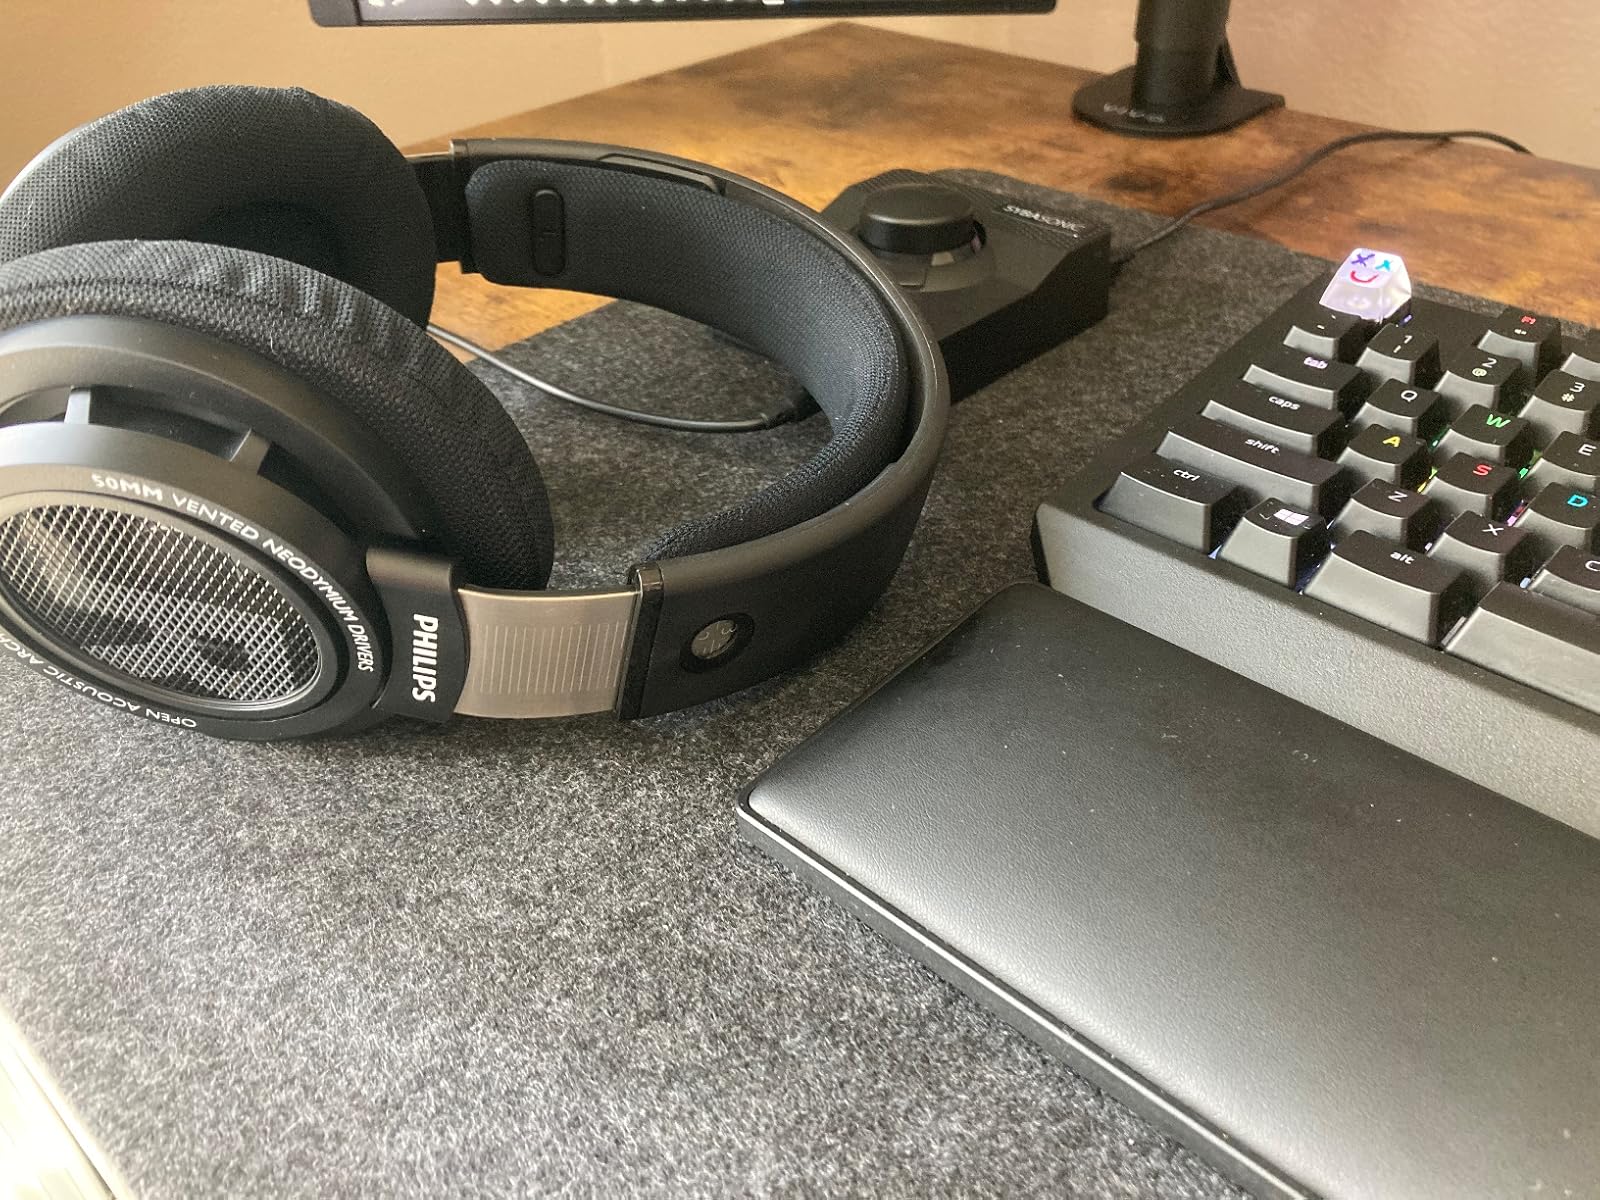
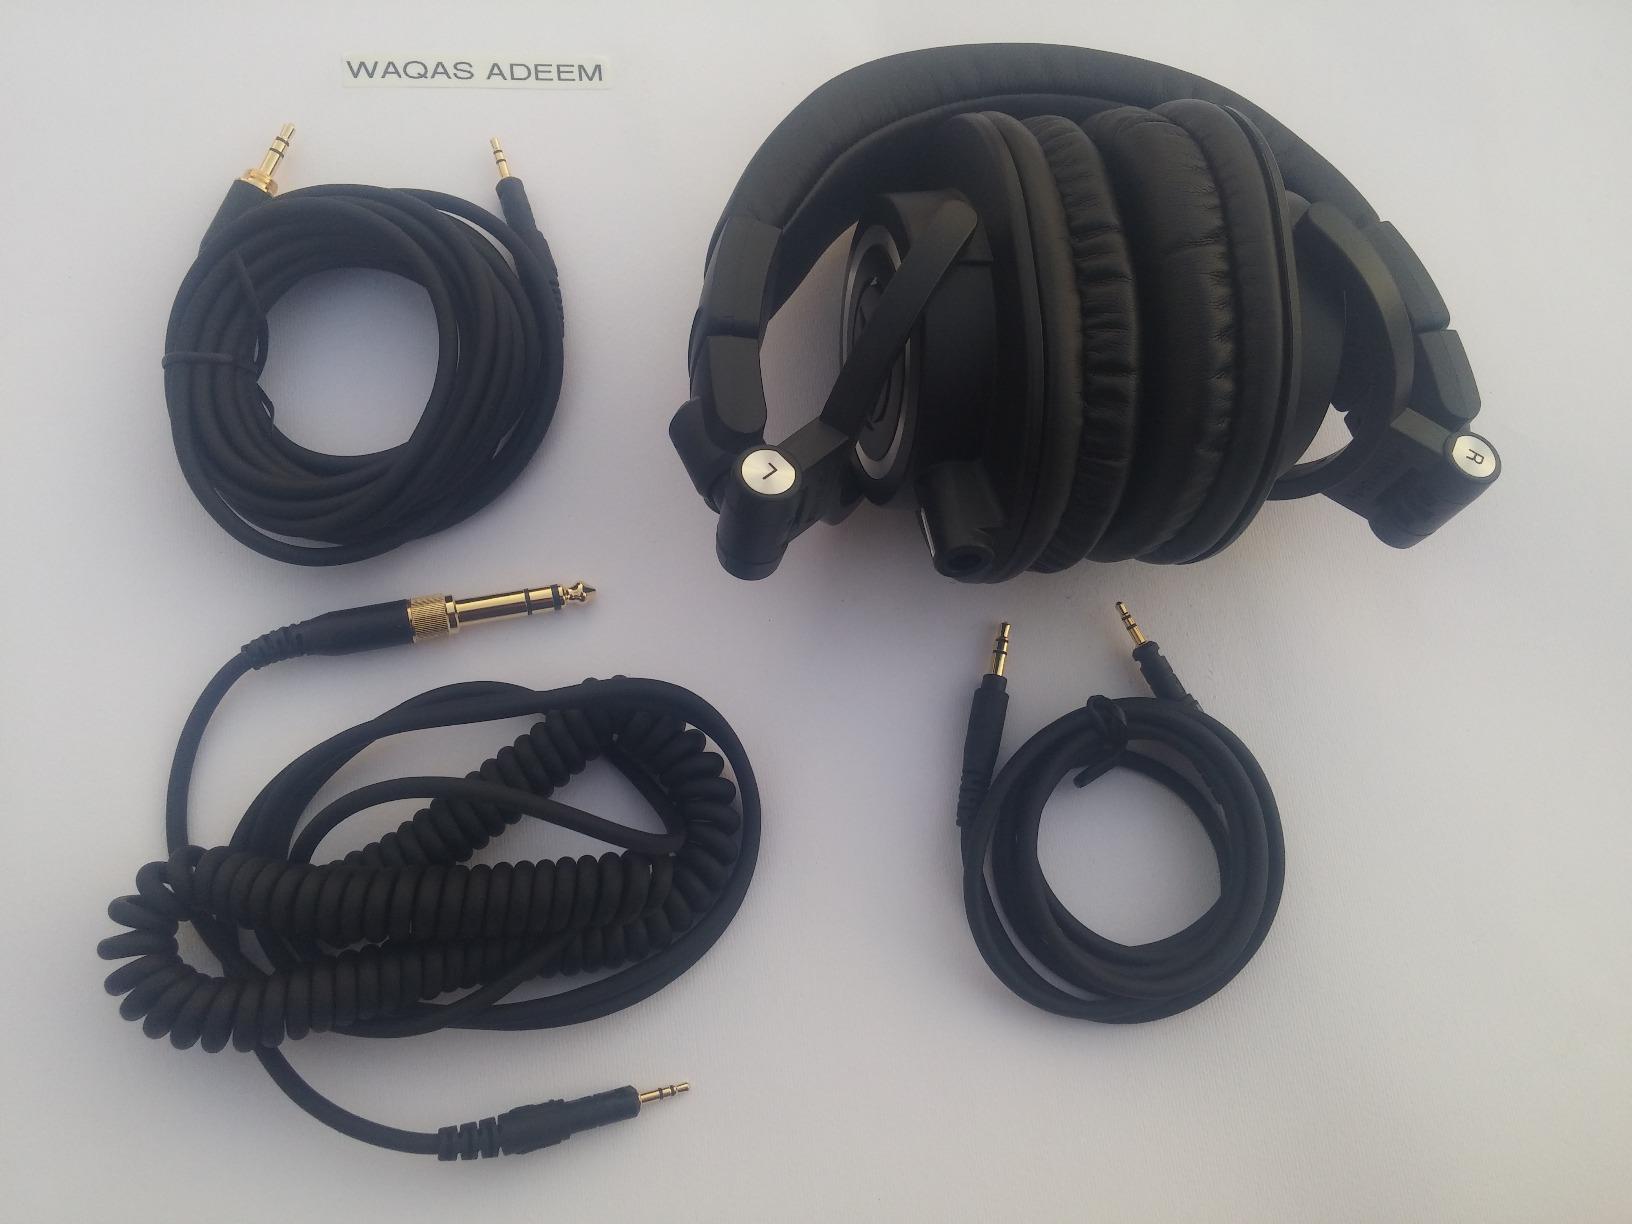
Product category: headphones
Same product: no